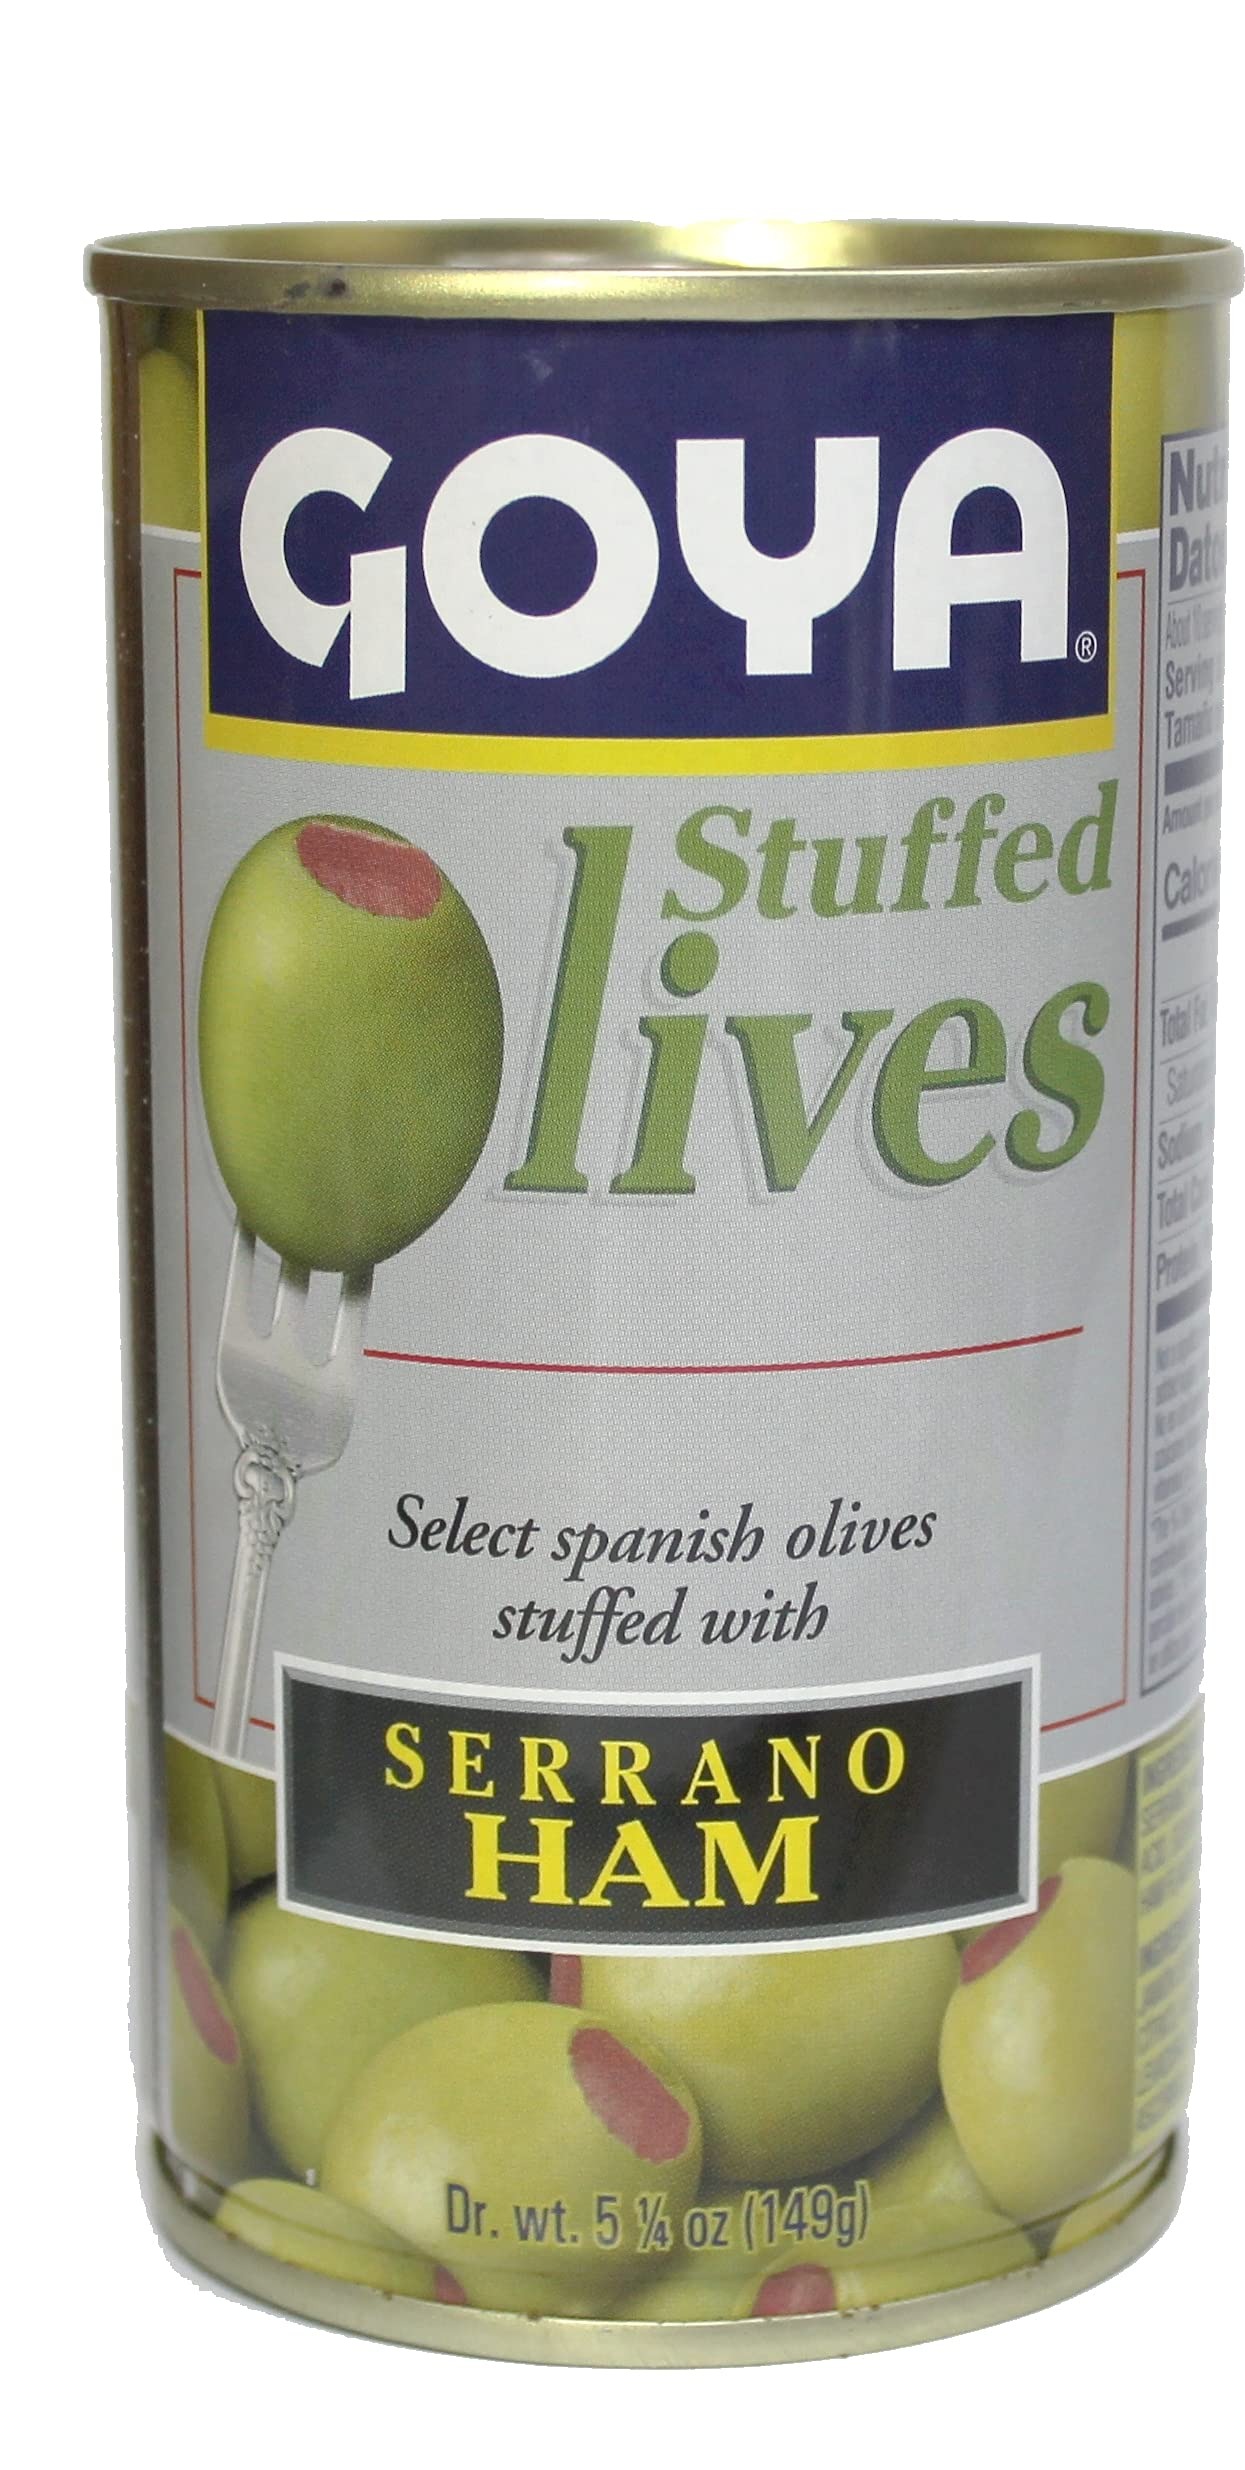
Item Name: Olives Stuffed with Jamon Serrano, 5.25 oz (1)
Value: 5.25
Unit: Ounce

Price: 3.52